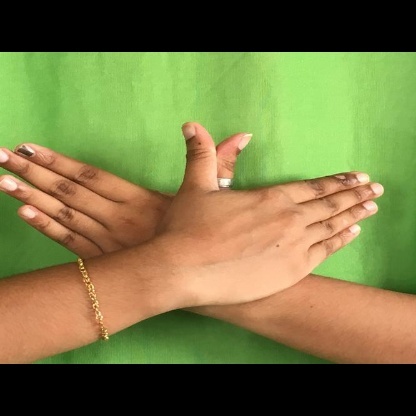
Mudra: Garuda